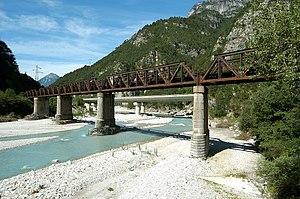
La piste cyclable Alpe Adria est un parcours cyclable qui relie Salzbourg, en Autriche, à Grado, en Italie. Elle est classée en Italie comme FVG 1 et en Autriche comme R3.
La voie ferrée Pontebbana est une ligne de chemin de fer italienne longue de 89 km, reliant Udine à Tarvisio au sein du Frioul-Vénétie Julienne. Elle constitue un tronçon essentiel de l'axe ferroviaire de Venise à Villach en Autriche. En service depuis 1879, la ligne prend le nom de la ville de Pontebba dans les environs de laquelle se trouvait l'ancienne frontière du royaume d'Italie avec l'Empire austro-hongrois au cours des quarante premières années de fonctionnement.